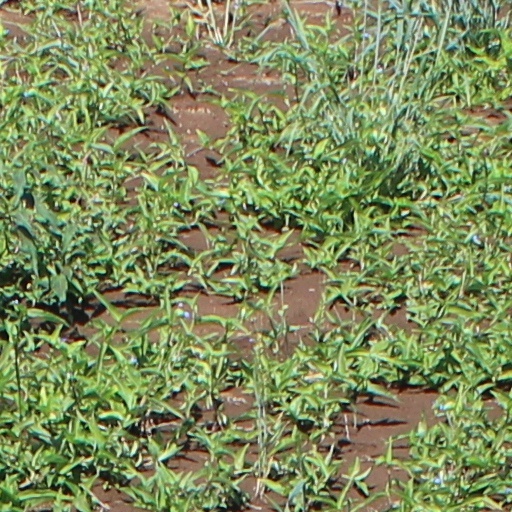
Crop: wheat